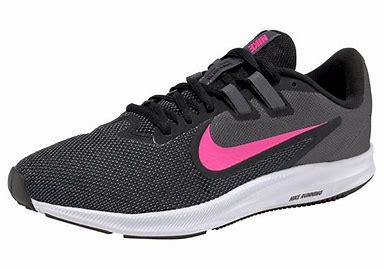
Brand: Nike
Model: Downshifter 9